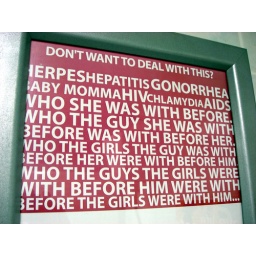
sign over a condom machine on the South coast of Barbados